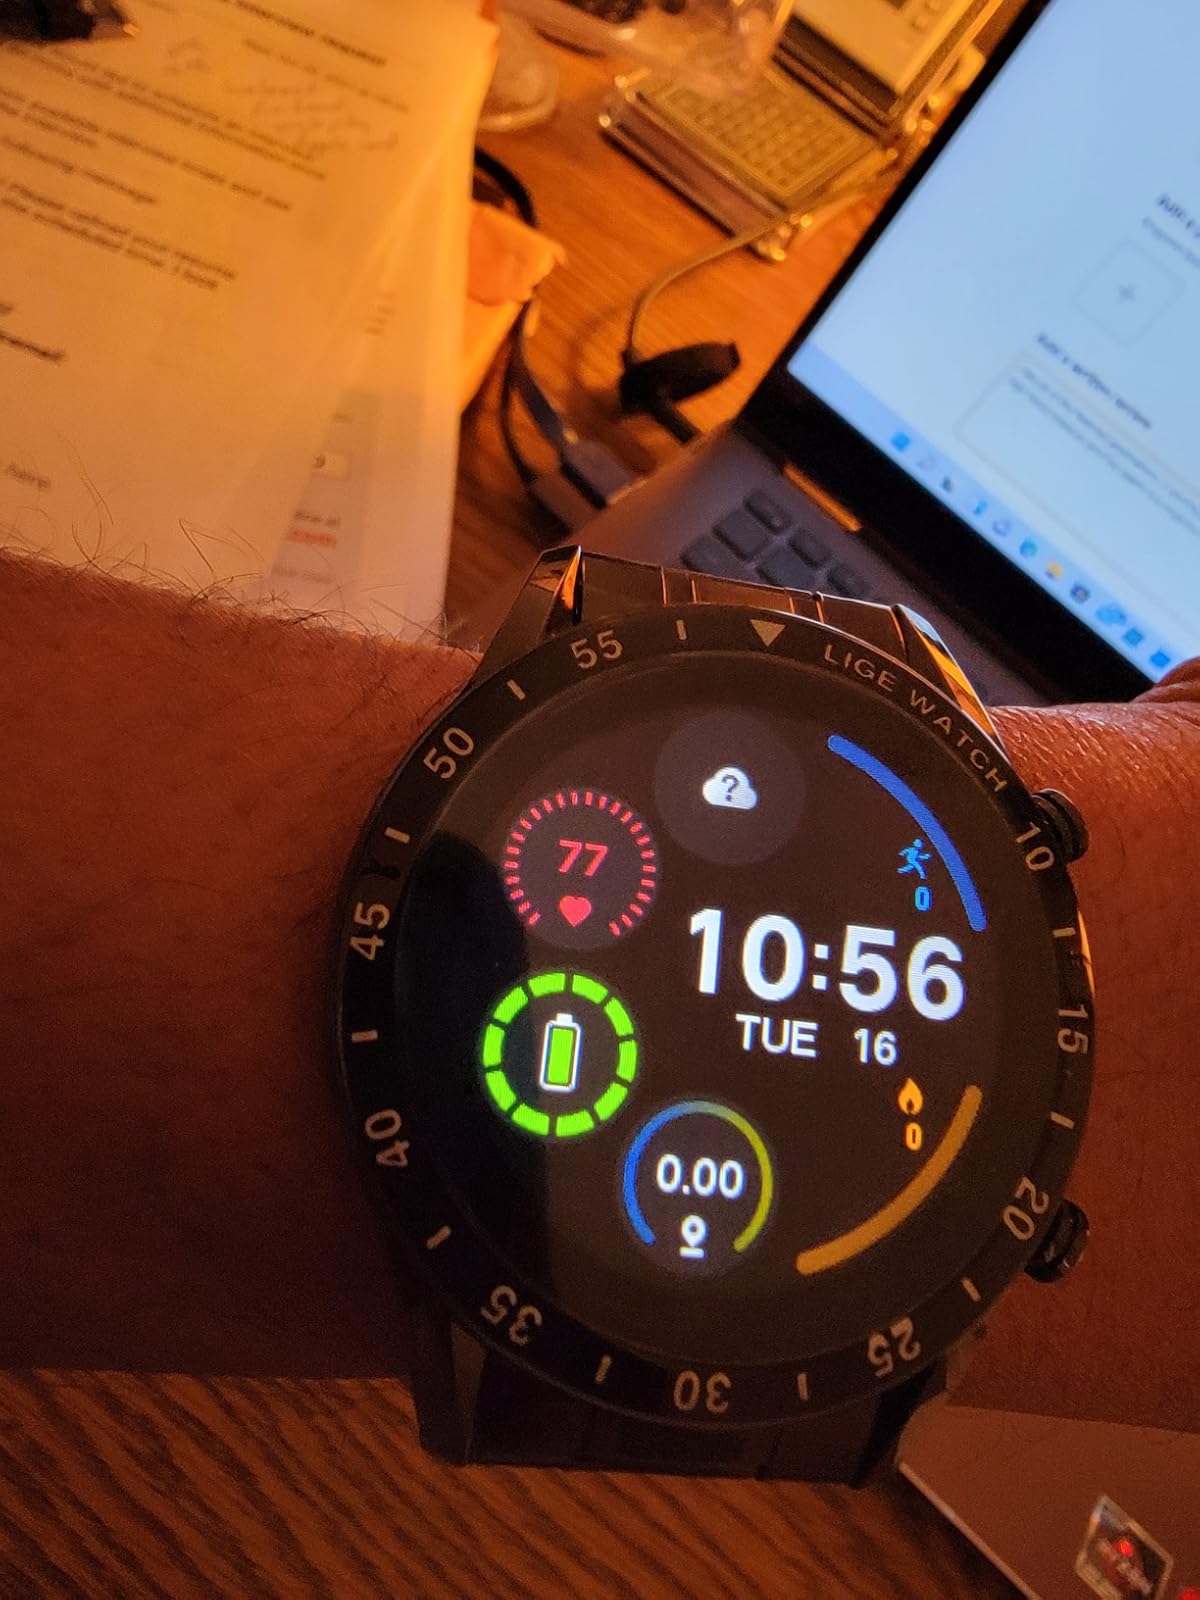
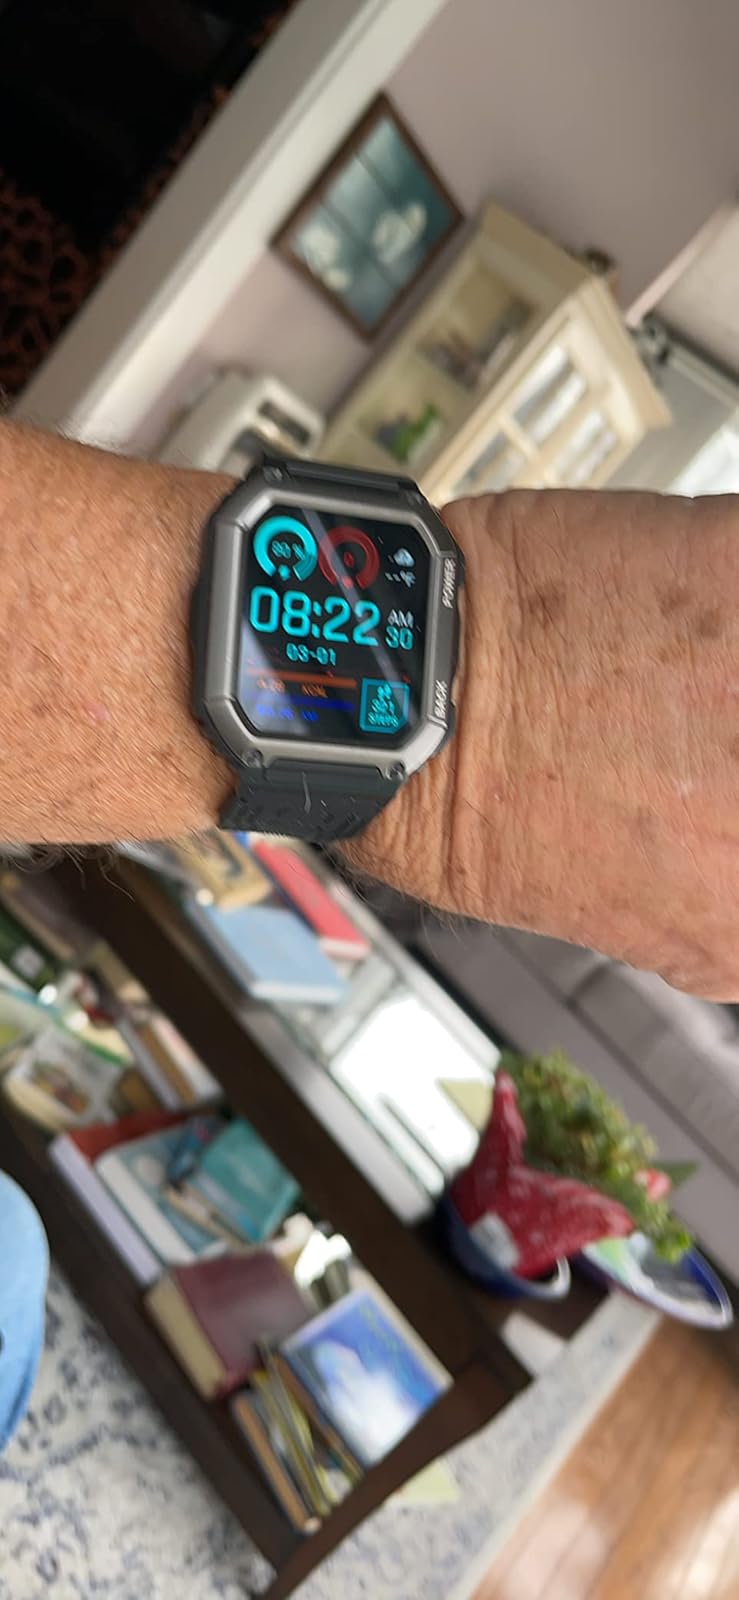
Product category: smartwatch
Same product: no